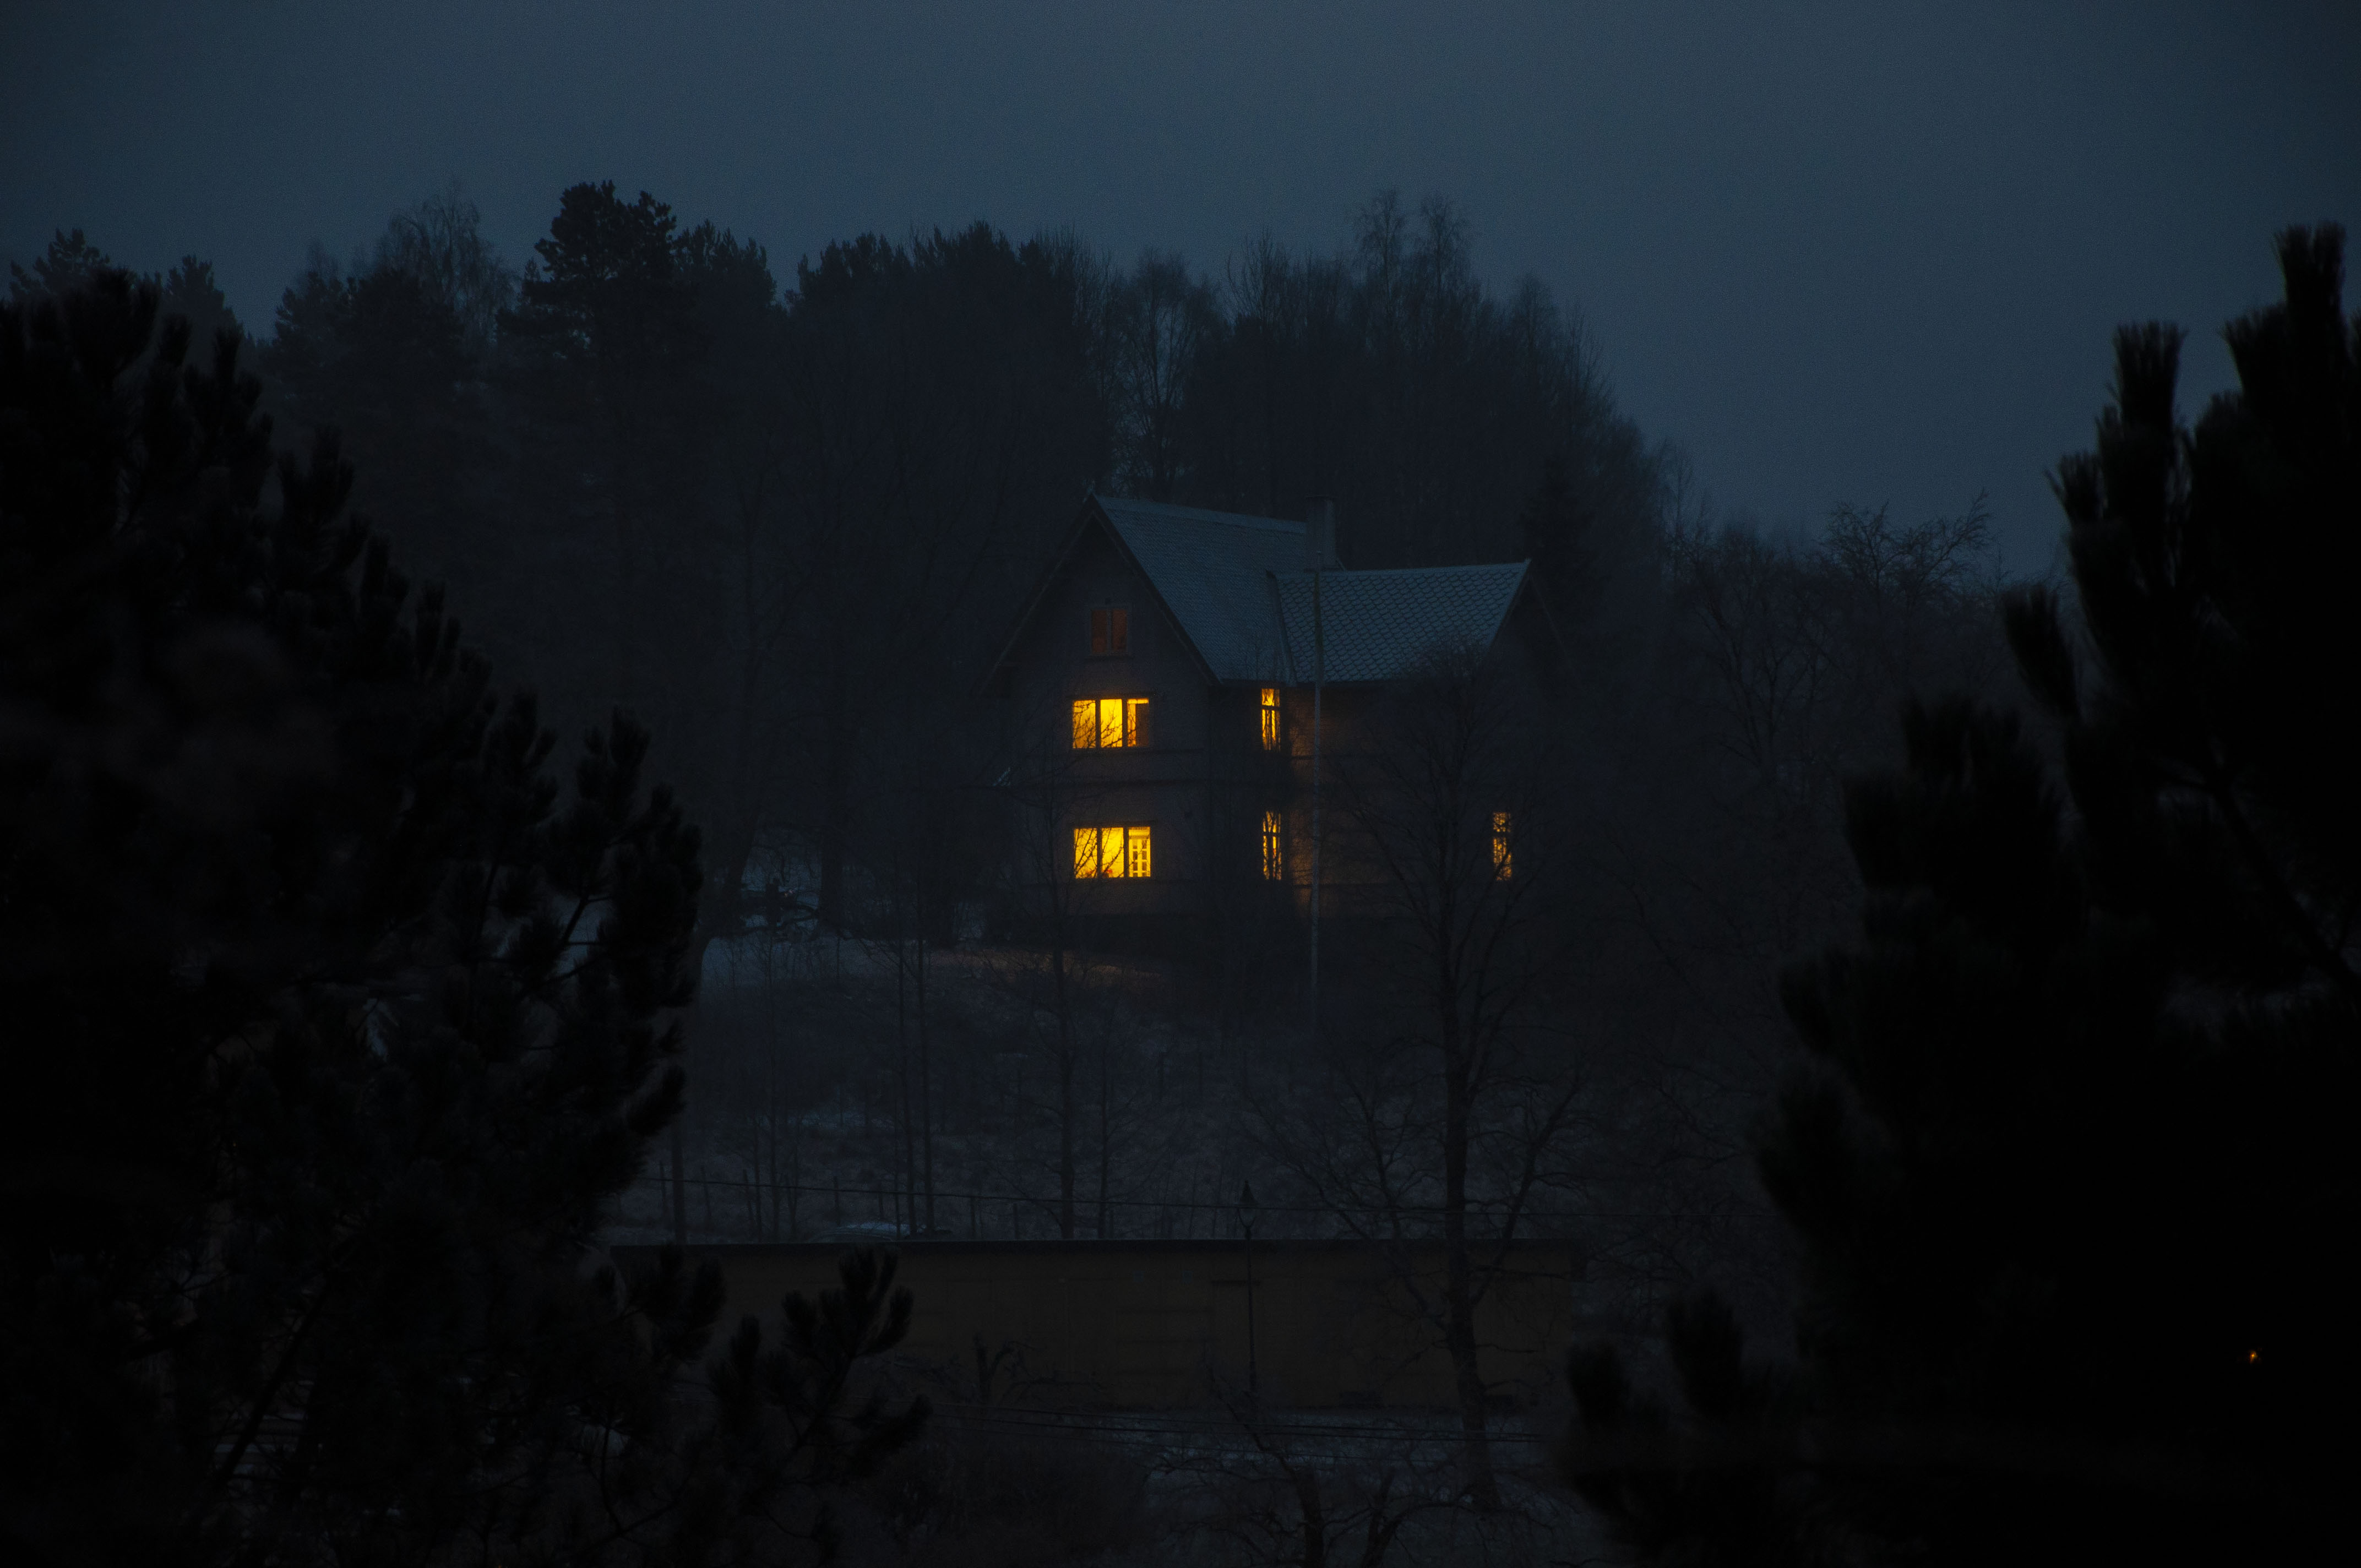
house